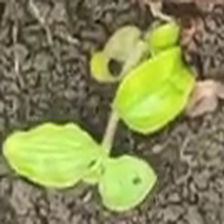
Weed species: Kena_(Commplina_benghalensio)